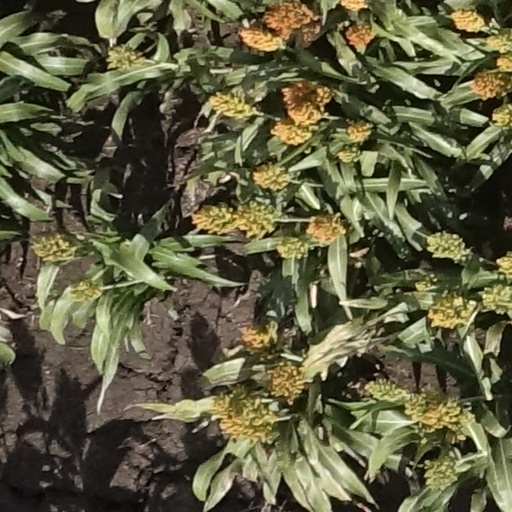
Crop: sorghum